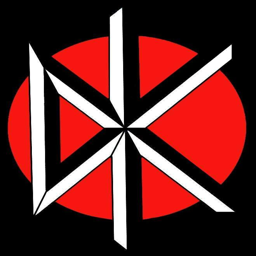
the logos of all time